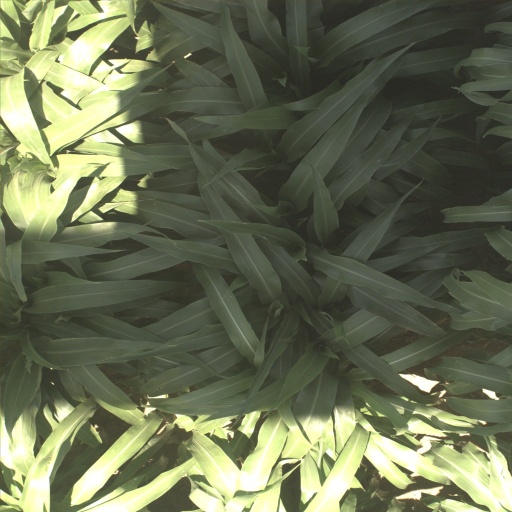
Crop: sorghum